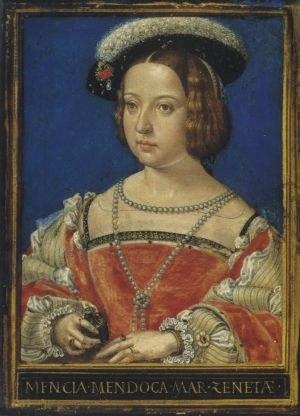
Le Triptyque de la Passion, conservé au Musée des beaux-arts de Valence, a été réalisé dans les années 1530 et 1540 par un ou plusieurs suiveurs anversois de Jérôme Bosch.